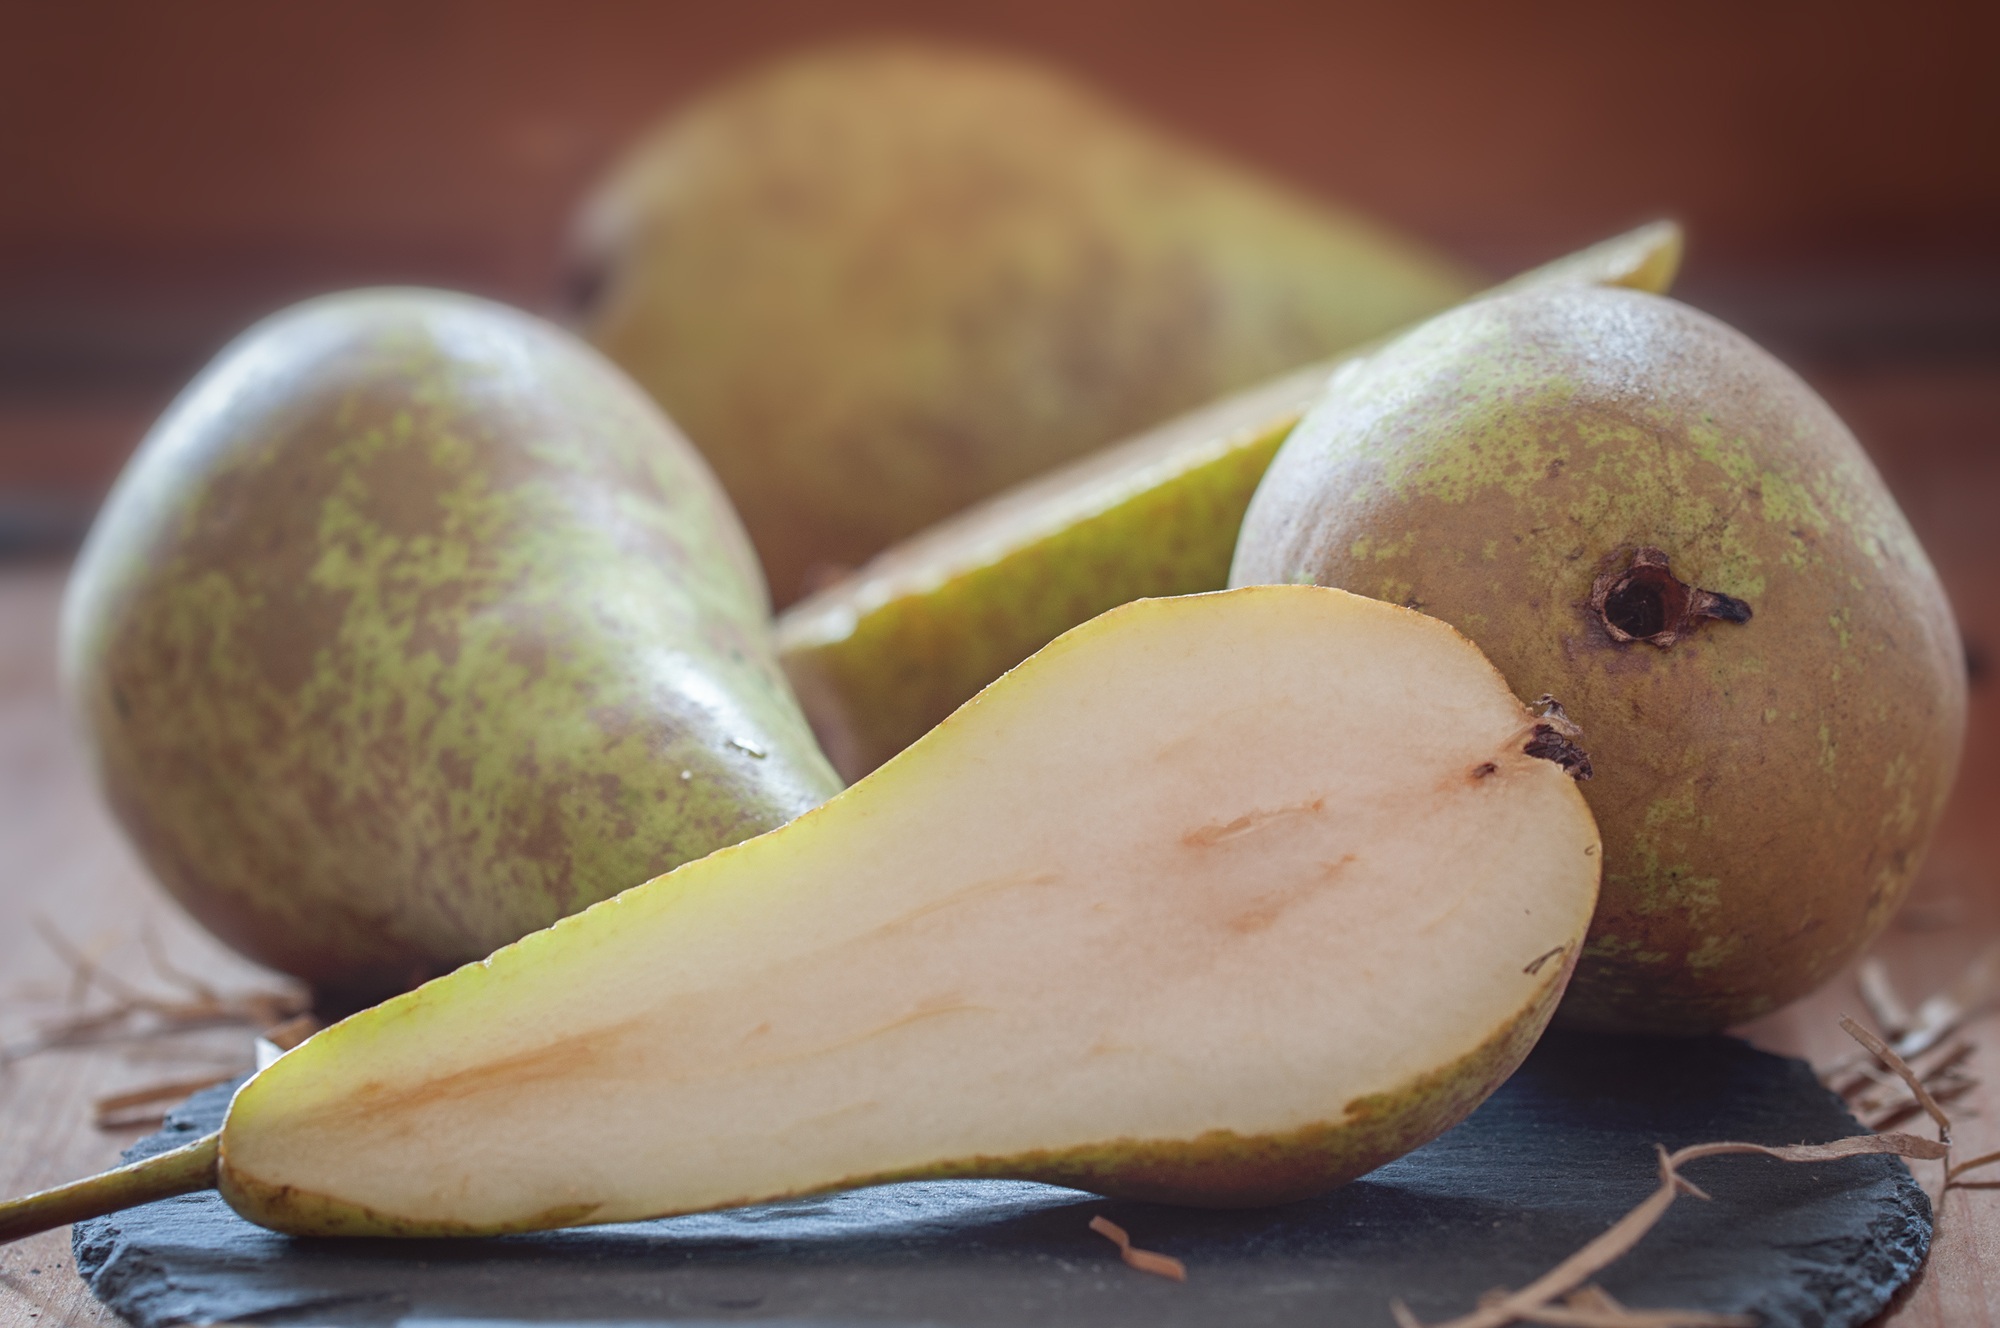
plant, fruit, ripe, food, green, harvest, produce, pear, healthy, close, coconut, nutrition, pears, fruit tree, vegetarian, minerals, vitamins, frisch, natural product, bless you, flowering plant, land plant